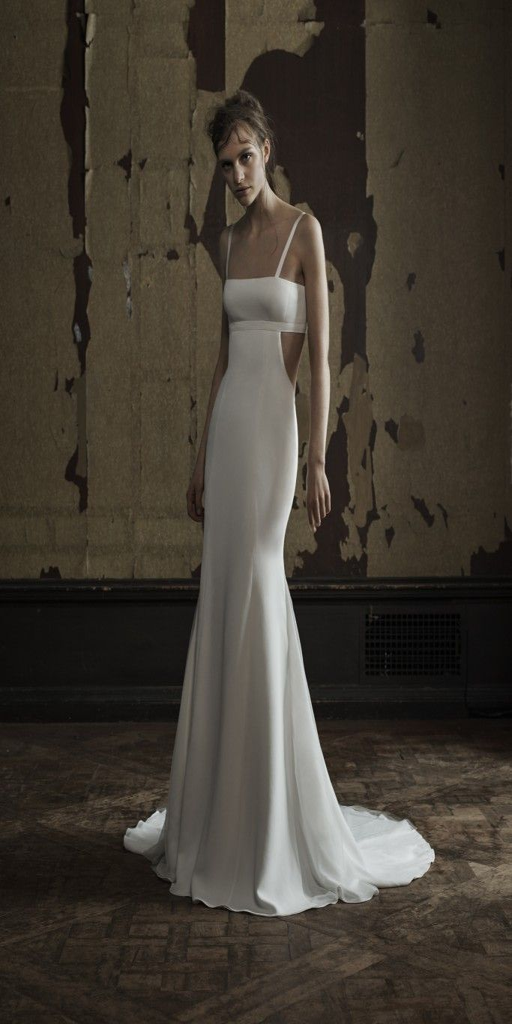
the cut out detail adds to the modernity of this wedding dress .